Sturzkampfgeschwader 2

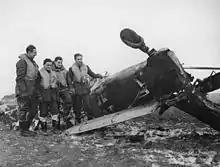
RAF pilots examine a Ju 87, shot down while attacking a convoy.

The Royal Navy began Operation Dynamo to evacuate the British Army. All three "gruppen" supported the army in its drive to the Channel ports. StG 2 carried out attacks on shipping in the Battle of Boulogne, siege of Calais and then the Battle of Dunkirk. At Boulogne, the French Navy lost and crippled by Ju 87s. Both have been credited to I. and II./StG 2, the former was beached and finished by German artillery. In a major action, Dinort led 39 Ju 87s from "gruppen" I. and II in an attack on Admiral James Somerville's forces off Calais on 24 May. The 10th Panzer Division requested air support against Royal Navy warships bombarding their positions as the division fought its way into Calais. The light cruisers "Arethusa", "Galatea", and destroyers "Grafton", "Greyhound", "Verity", "Wessex", "Wolfhound", "Vimiera" and Polish Navy destroyer "Burza" were subjected to an intense dive bombing attack. "Wessex" was sunk, "Vimiera" and "Burza" were damaged. The Ju 87s suffered no loss in their unopposed attacks. Six of the "Wessex" crew were killed and 15 wounded. The Stukas survived an attack from RAF Fighter Command fighters operating from England without loss. StG 77 and StG 2 were instrumental in eliminating Allied resistance in Calais.